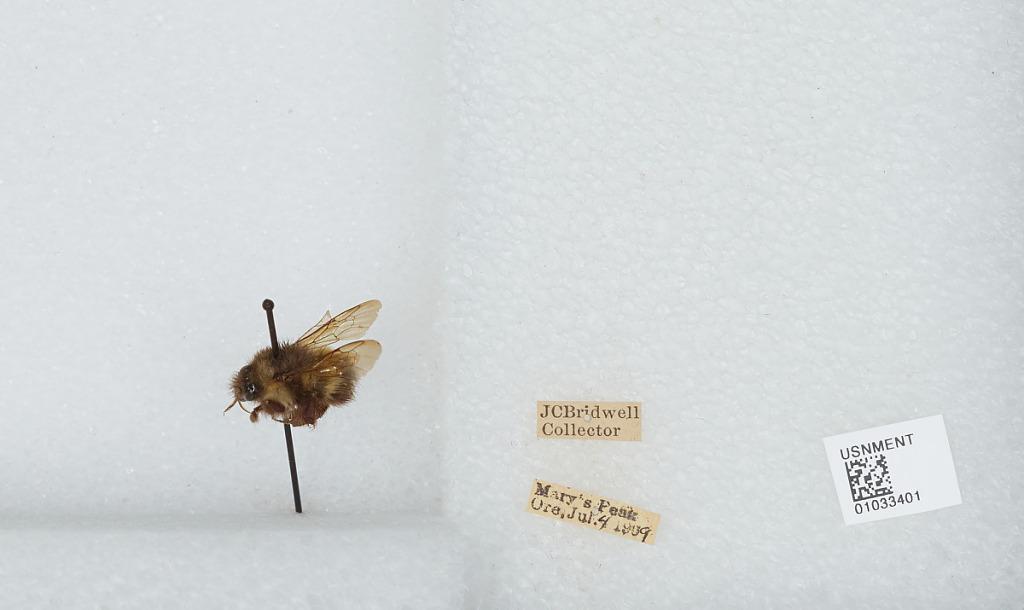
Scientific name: Bombus (Pyrobombus) sitkensis Nylander
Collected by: J. Bridwell
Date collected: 1909-7-4
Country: United States
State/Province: Oregon
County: Benton
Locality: Mary's Peak
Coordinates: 44.5044, -123.552